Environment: real
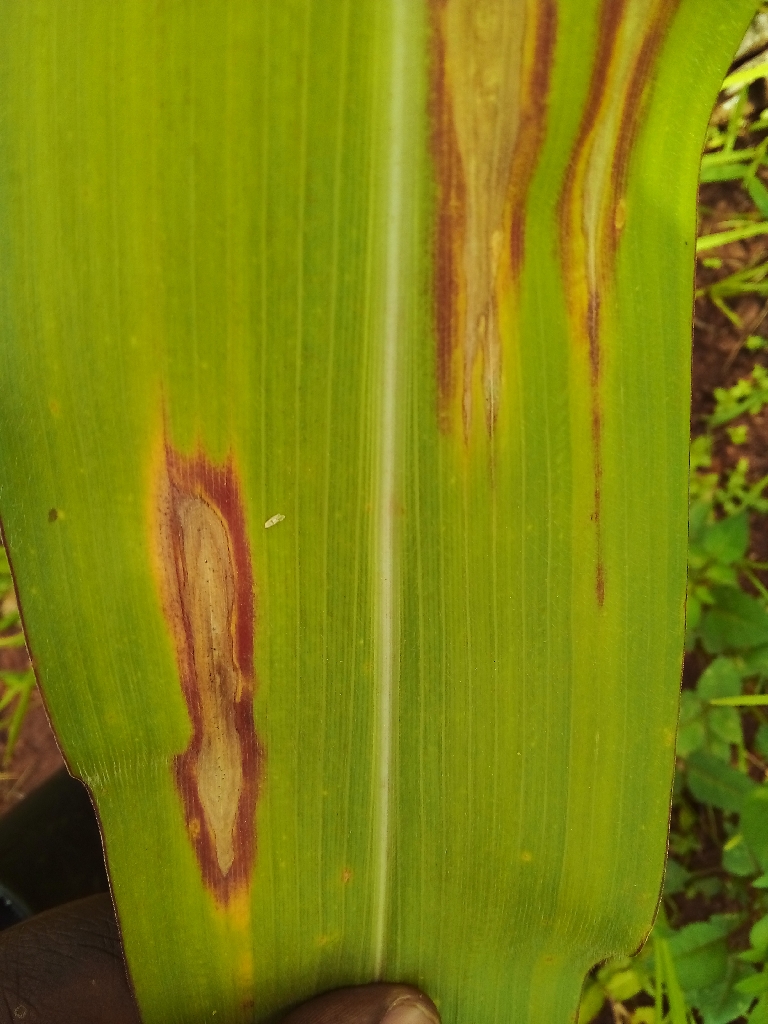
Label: northern_corn_leaf_blight